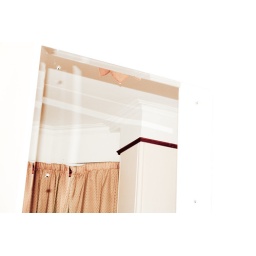
it was the mirror in our hotel room, but i think it looks like it is a door opening..